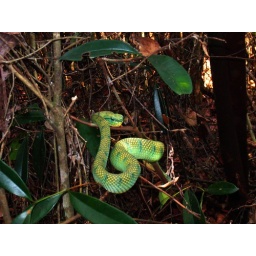
Green and yellow viper, sitting in a tree...